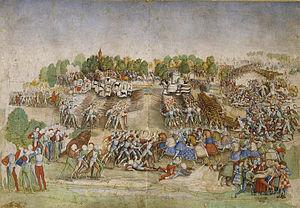
L’histoire militaire de la France couvre deux millénaires d'histoire à travers la France, l'Europe et les anciennes colonies françaises.
Le Maître à la Ratière, ou Maître à la Souricière, est un peintre anonyme qui exerçait à Rome et Milan au début du XVIᵉ siècle. Il a été dénommé ainsi en référence à sa marque, représentant une ratière, qui a été retrouvée sur au moins deux estampes dont une représentant la bataille de Marignan. On retrouve également associées à la ratière les initiales T.N. ou NAT DAT. Hormis ces indications, le nom et les détails de la vie de cet artiste restent ignorés.
Ceci est une liste de conflits en Europe en ordre chronologique, comprenant les guerres entre nations européennes, les guerres civiles au sein des nations européennes, les guerres entre une nation européenne et une nation non-européenne dont le champ de bataille est situé en Europe, les invasions des nations européennes et les révoltes ou insurrections au sein des nations européennes.
La bataille de Marignan eut lieu les 13 et 14 septembre 1515 et opposa le roi de France François Iᵉʳ et ses alliés vénitiens aux mercenaires suisses qui défendaient le duché de Milan.